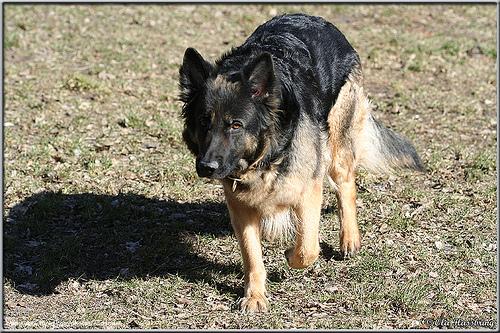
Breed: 211-n000018-German_shepherd